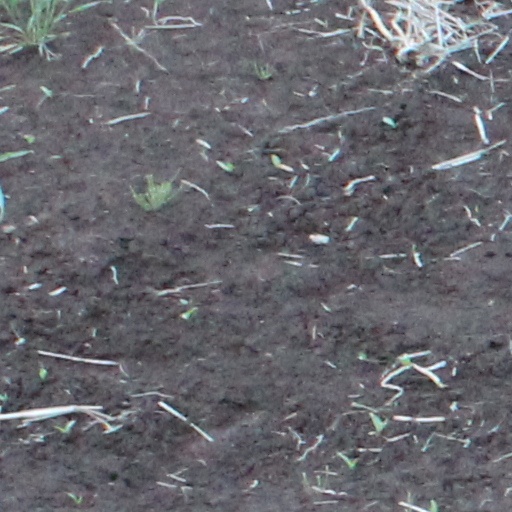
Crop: wheat